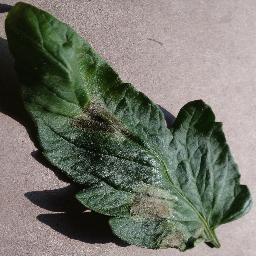
Label: Tomato___Late_blight